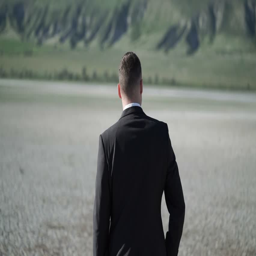
young man in suit staying in a field at sunny day